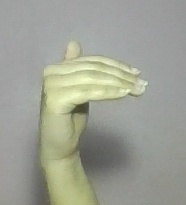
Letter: khaa